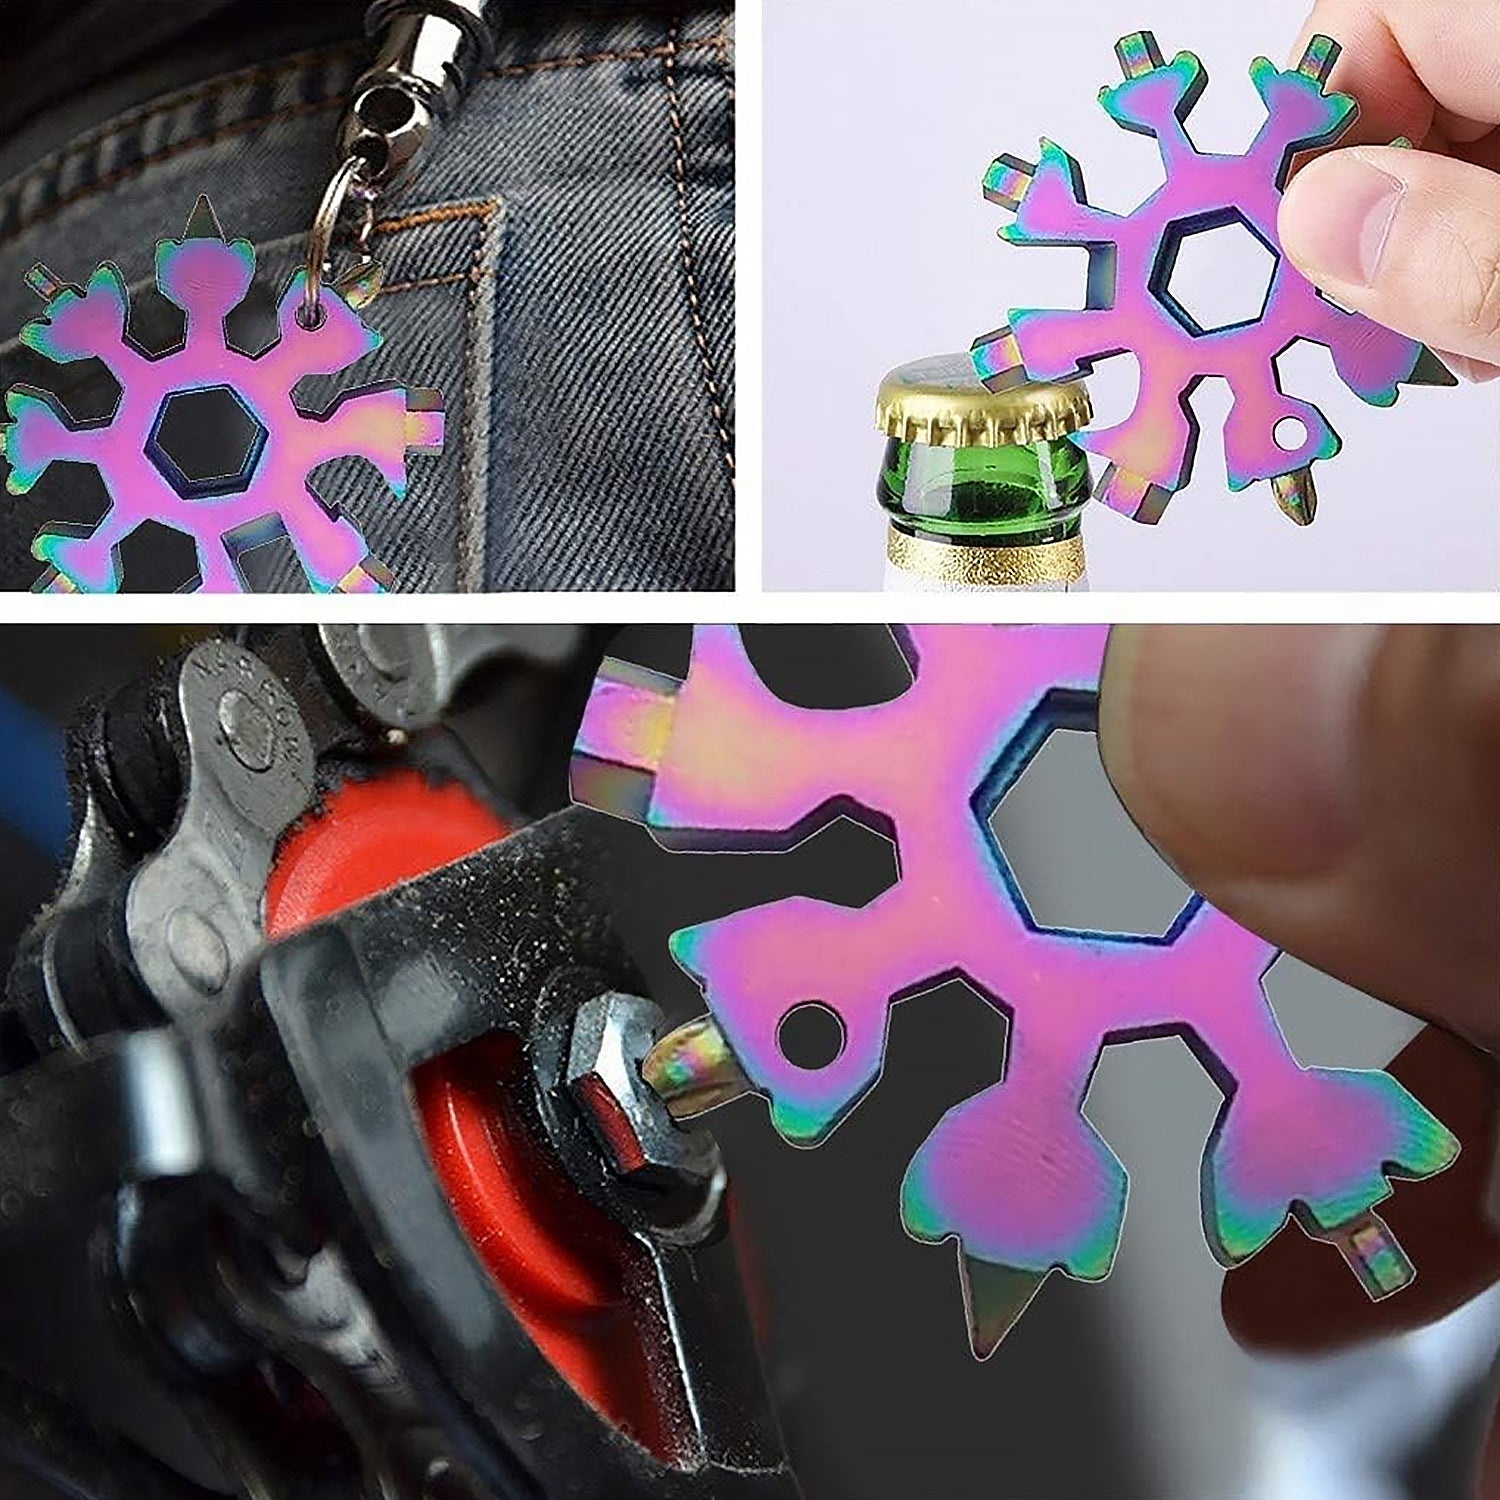
Durable & Portable 18-in-1 Snowflake Multi-Tool – Bottle Opener, Screwdriver & Wrench Kit
Durable & Portable 18 in 1 Snowflake Multi-Tool, Snowflake Bottle Opener Flat Phillips Screwdriver Kit Wrench Description :- Multi-Tool : This 18 in 1 snowflake multi tool for men is made of stainless steel, durable, wear-resistant technology, not easy to rust, bend, or dull. Small Size: Our 18-in-1 Snowflake Multi-Tool only 2.3 ounces and just 2.5" diameter, unique snowflake-shaped design, easy to carry. Tool Features : This easy and genius pocket tool has 18 tool features, Flathead screwdriver, #3 and #2 Phillips screwdriver, 4, 5 and 6 mm Allen Wrench, Box Cutter 1/4 in End Wrench 7, 8, 10, 11, 12, 13 and 14 mm End Wrench. Features - 18-in-1 multi-tool can be used under several conditions. Unique snowflake shaped design small and easy to carry. - You can also use it to open the beer bottle turn the screw fix snowboarding and bicycle open carton box and so on. - Multi-functional : screwdriver wrench unpack-er bottle opener key hole etc. it combines several functions in one single tool, very practical. Box Cutter, Bottle Opener, Key Chain Slotted Screwdriver: Metric (millimeter) - 4; SAE (inch) - 5/32, Phillips Screwdriver: Metric (millimeter) - 5; SAE (inch) - 3/16, Allen Wrench: Metric (millimeter) - 3-4-5-6-8-9; SAE (inch) - 1/8-5/32-3/16-1/4-11/32-6/16, Outer Hex Wrench: Metric (millimeter) - 6-7-8-9-10-11-12; SAE (inch) - 1/4-9/32-11/32-6/16-3/8-7/16-15/32 Specifications Material: Stainless Steel Type: Multi-tool Size: Diameter - 6.35 cm/2.5 inch Package Include :1 x Snowflake Multi Tool Description :- Volu. Weight (Gm) :- 50 Product Weight (Gm) :- 49 Ship Weight (Gm) :- 50 Length (Cm) :- 10 Breadth (Cm) :- 10 Height (Cm) :- 2
Brand: Das graphic
Category: Hardware > Tools > Tool Sets > Hand Tool Sets > General Purpose Sets